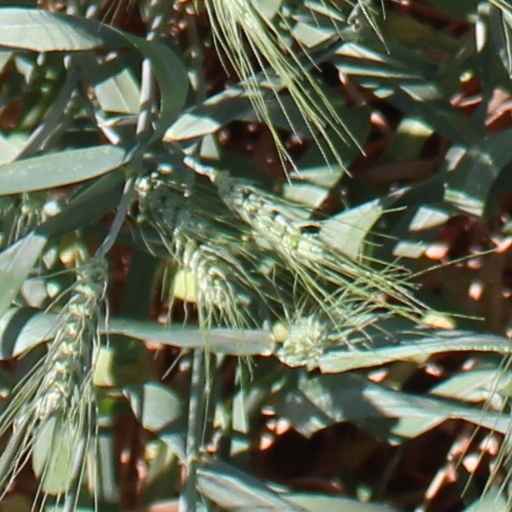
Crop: wheat